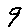
Label: 9